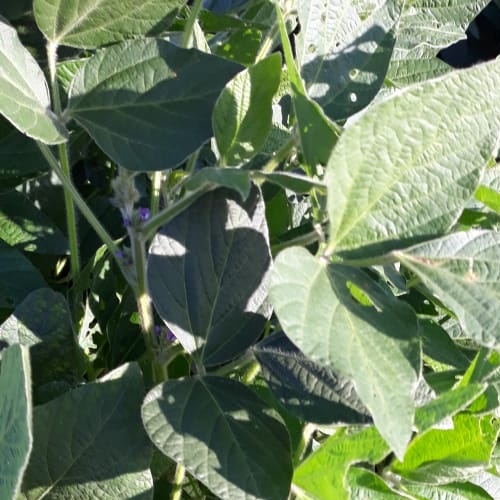
Label: Diabrotica_speciosa